Mabel L. Ramsay

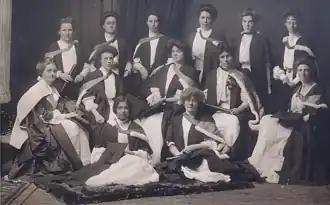
Mabel Ramsay (back row, second from left) amongst the female graduates in Medicine at Edinburgh University in July 1906

Mabel Ramsay was born in Wandsworth, London on 14 November 1878 to Scottish Naval officer Andrew John Ramsay and Annie Catherine (nee Theile), who was active in the suffrage movement into late life. Mabel Ramsay studied at the Edinburgh College of Medicine for Women, which had been jointly founded by the suffragist Elsie Inglis. Ramsay graduated MB ChB with distinction at the University of Edinburgh in 1906, alongside Agnes Marshall Cowan and Jessie Gellatly. She gained the DPH diploma from Cambridge University in 1908 and was awarded the degree of MD from the University of Edinburgh in 1910.